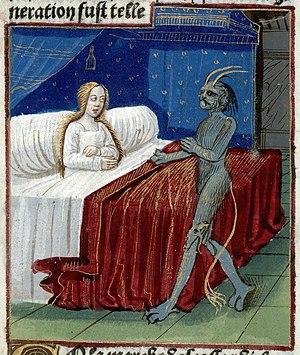
Référence Paris, Bibl. Mazarine, Inc. 1286 Folio/page f. 008v Sujet Conception de Merlin Mots Clé miniature, scène littéraire, relations sexuelles, femme, diable, chambre, lit à ciel, couverture de lit Notes Rubrique